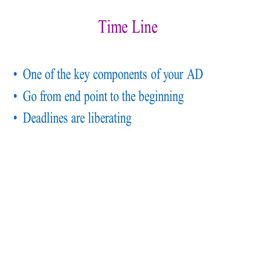
time line of the key components of your ad